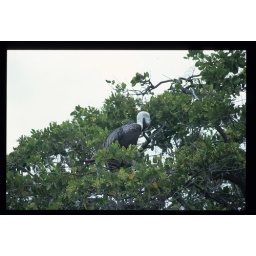
bird in tree